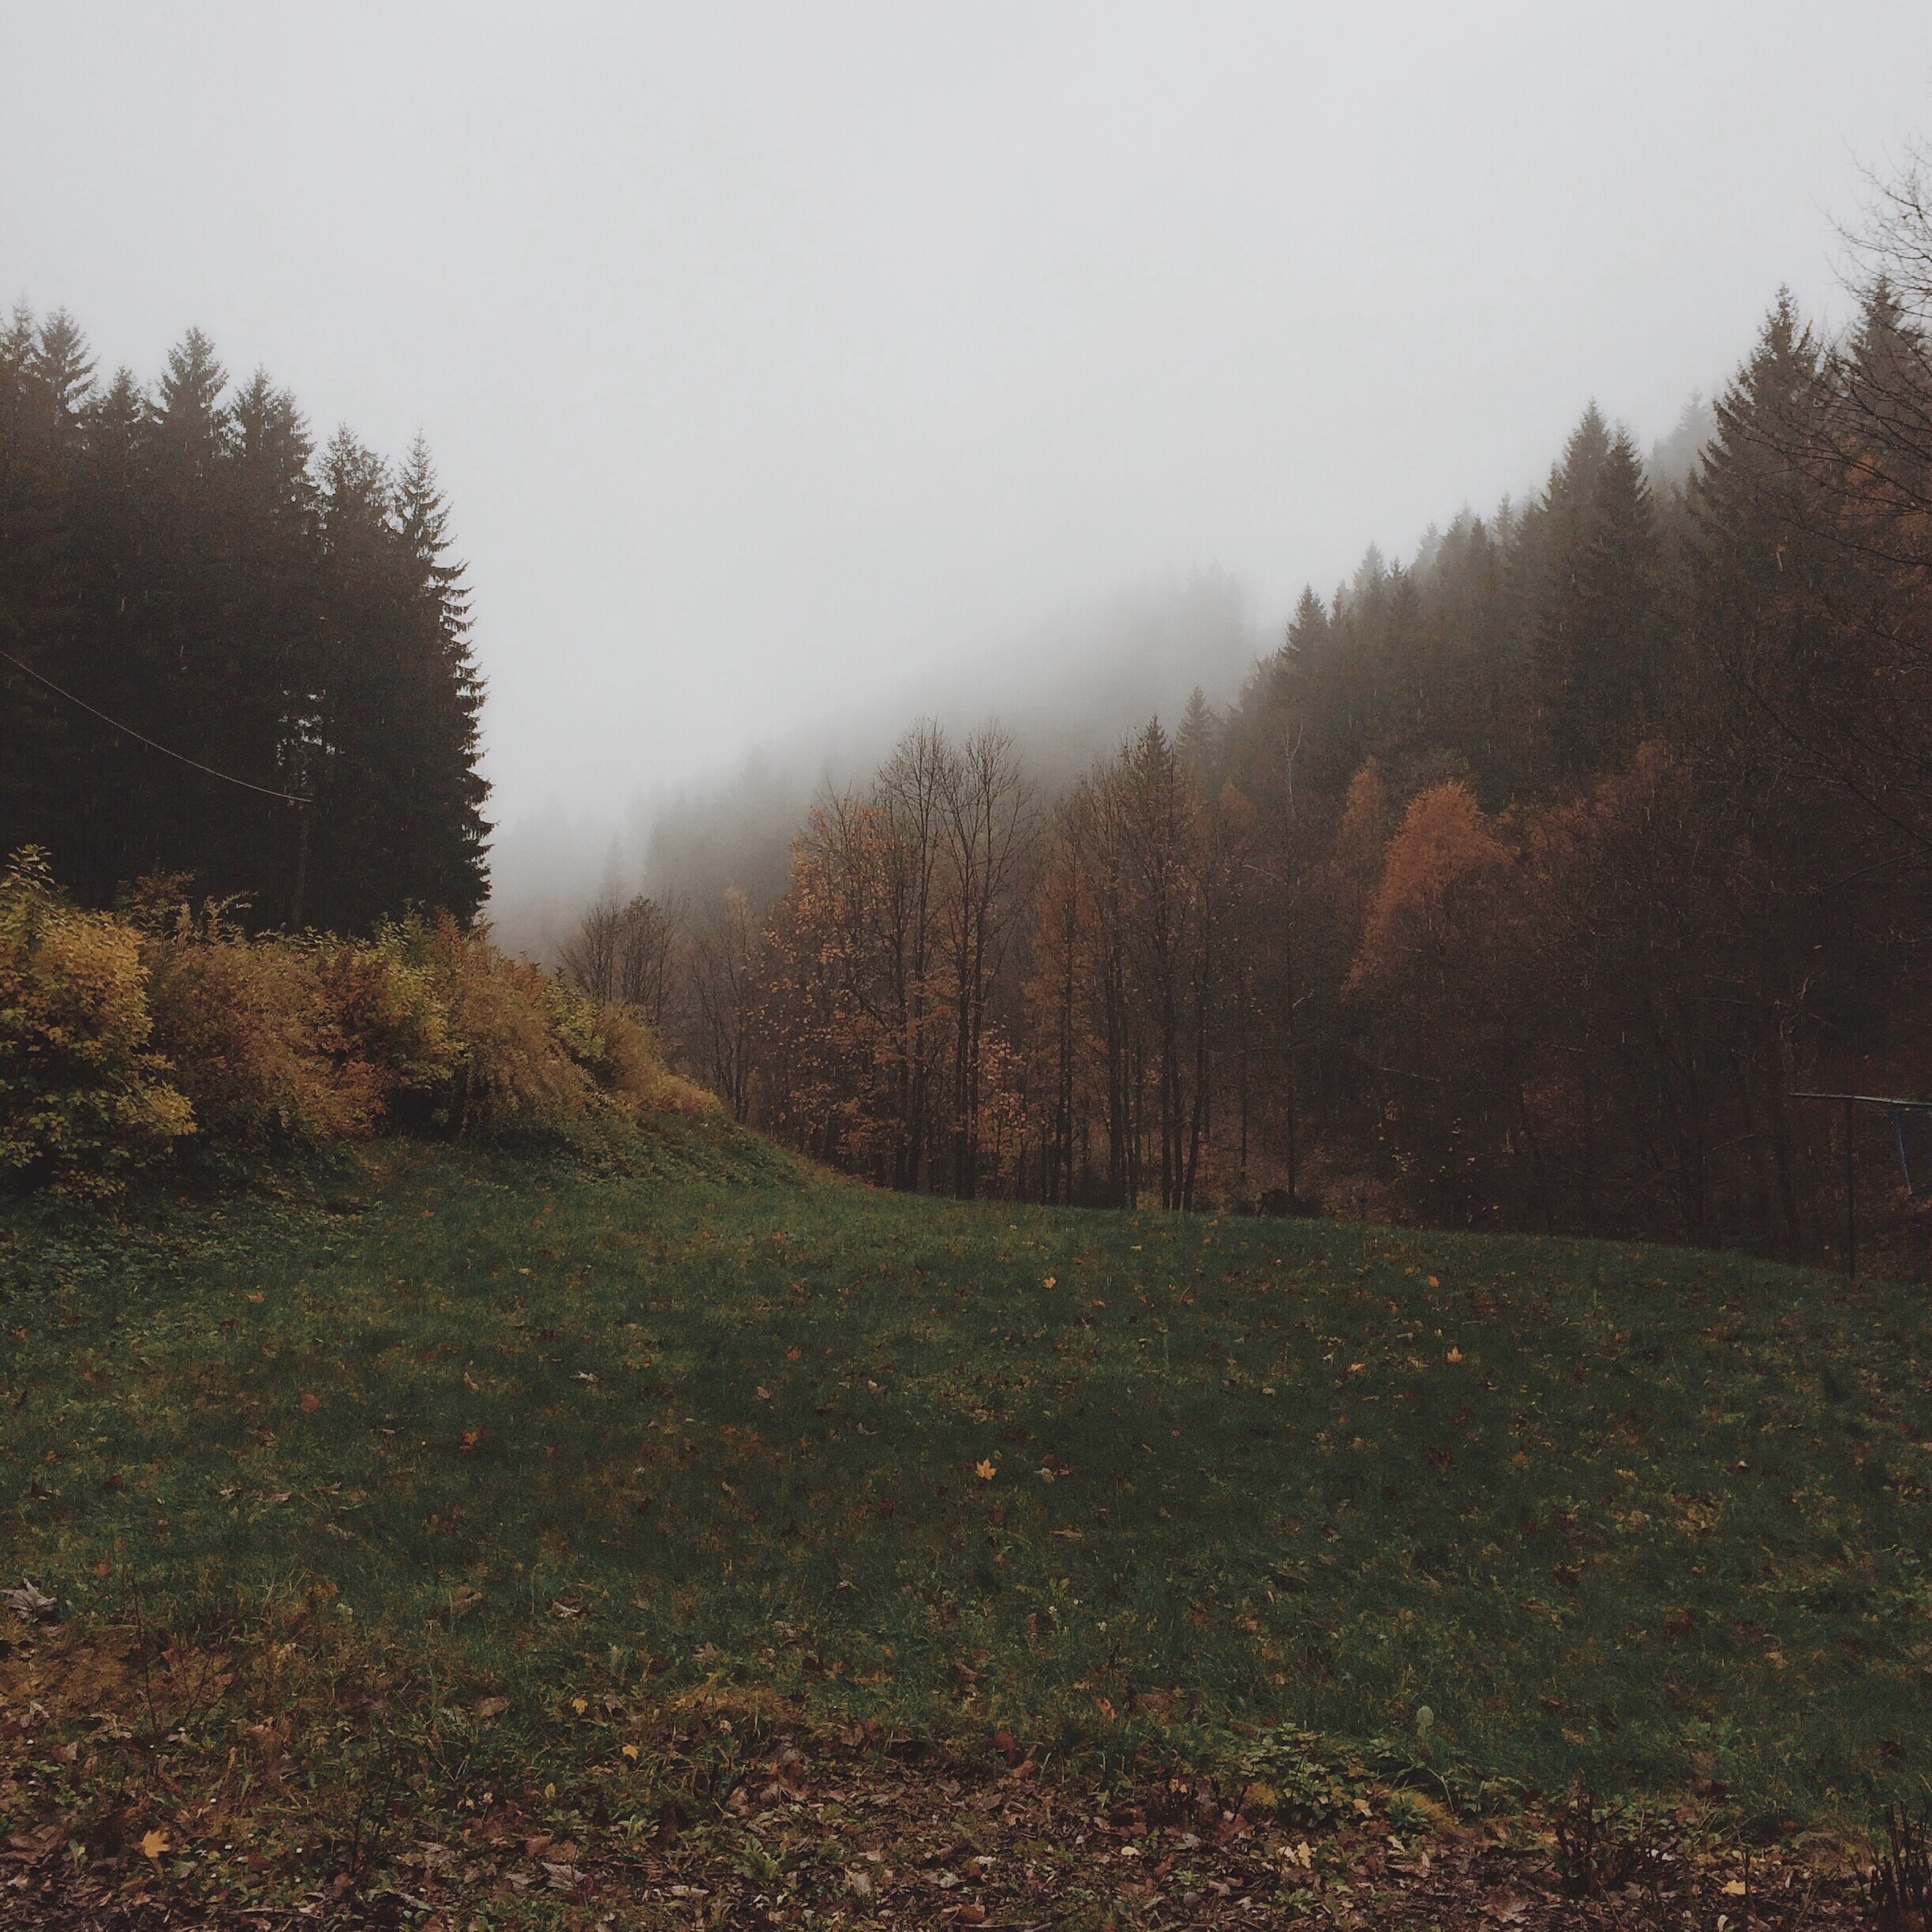
landscape, tree, nature, forest, grass, wilderness, mountain, plant, fog, mist, meadow, sunlight, morning, leaf, hill, dawn, autumn, weather, highland, season, ridge, woodland, habitat, loch, rural area, natural environment, geographical feature, atmospheric phenomenon, woody plant, mountainous landforms